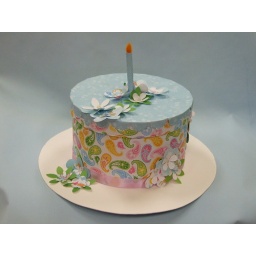
This cute cake box was made in our afternoon camp. It's also a craft you can make in our walk-in studio.